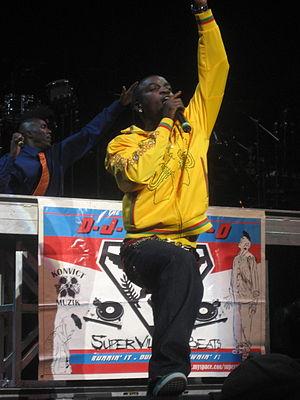
Mirrors est le premier single de l’artiste britannique Natalia Kills. La chanson est écrite par Kills, Martin Kierszenbaum, Akon ainsi que par Giorgio Tuinfort, qui de plus produisent la piste. Elle sort le 10 août 2010, en tant que single ‘conducteur’ du premier album de Kills, Perfectionist. Décrite comme une chanson « disco pop », Mirrors fait référence à des thèmes variés comme les pratiques sexuelles sado-masochistes et l’arrogance.